Round Head Period

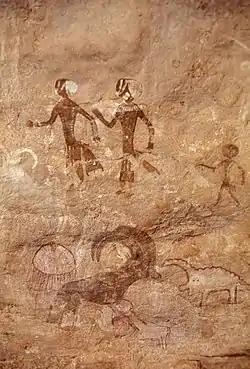
Round Head figures and zoomorphic figures, including a Barbary sheep

Round Head rock art is the earliest painted, monumental form of Central Saharan rock art, which was largely created from 9500 BP to 7500 BP and ceased being created by 3000 BP. The Round Head Period is preceded by the Kel Essuf Period and followed by the Pastoral Period. Round Head rock art number up to several thousand depictions in the Central Sahara. Human and undomesticated animal (e.g., Barbary sheep, antelope) artforms are usually portrayed, with a variety of details (e.g., dancing, ceremonies, masks, spiritual animal forms), in painted Round Head rock art. Painted Round Head rock art and engraved Kel Essuf rock art usually share the same region and occasionally the same rockshelters. The Round Head rock art of Tassili and the surrounding mountainous areas bear considerable similarity with traditional Sub-Saharan African cultures.